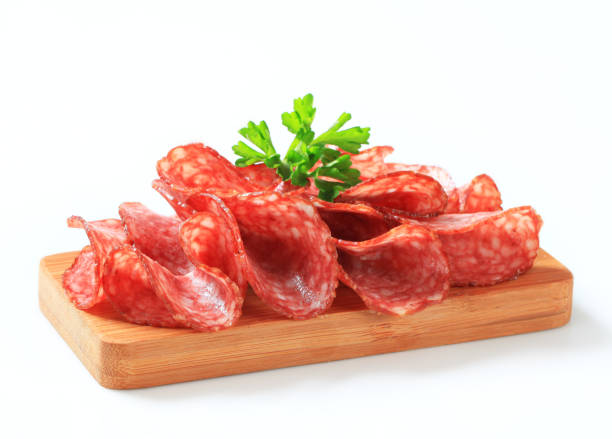
Label: salami